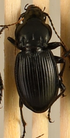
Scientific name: Cyclotrachelus torvus
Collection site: Northern Great Plains Research Laboratory NEON (NOGP), plot NOGP_007